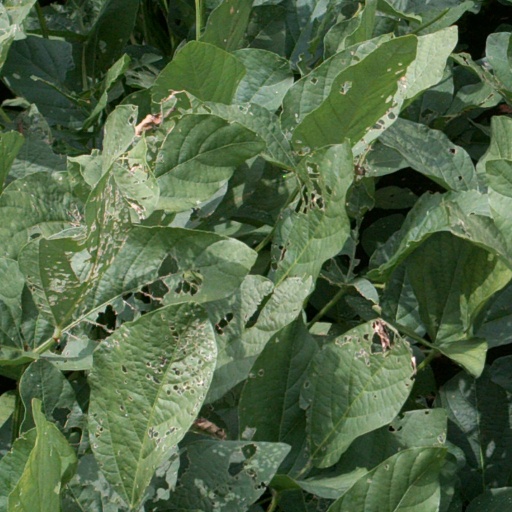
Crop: soybean